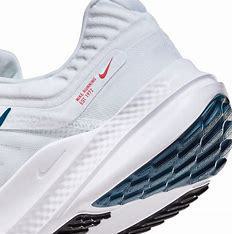
Brand: Nike
Model: Quest 5